AT&T Mobility

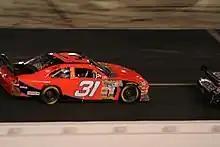
The #31 car of Jeff Burton without AT&T sponsorship at Bristol Motor Speedway

In California, Nevada, Northern New Jersey and New York City, Cingular and T-Mobile USA maintained and shared a GSM-1900 network prior to the acquisition of AT&T Wireless, through a joint venture known as "GSM Facilities". The network sharing agreement allowed Cingular to offer local service in northern New Jersey and New York City and T-Mobile USA to offer service in California and Nevada. On May 25, 2004, Cingular and T-Mobile USA announced their intention to dissolve the agreement contingent on Cingular's successful acquisition of AT&T Wireless, the Cingular network was transferred to T-Mobile USA, with Cingular continuing work on the GSM facilities at AT&T Wireless sites.